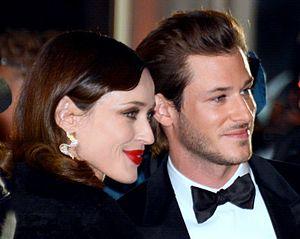
Gaspard Ulliel et Gaelle Pietri à la cérémonie des César
Gaspard Thomas Ulliel, né le 25 novembre 1984 à Boulogne-Billancourt, est un acteur et mannequin français.